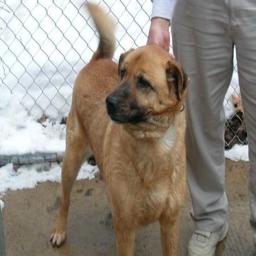
Animal: dogs